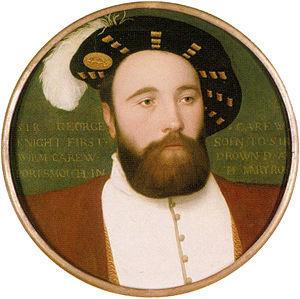
Sir George Carew était un soldat anglais, amiral et aventurier pendant le règne du roi Henri VIII d'Angleterre mort dans le naufrage du Mary Rose, navire phare de la Royal Navy lors de la bataille du Solent.
La Mary Rose était une caraque du début du XVIᵉ siècle, emblème de la Maison Tudor, qui faisait partie du programme naval du roi Henri VIII d'Angleterre. Après avoir servi durant 33 ans dans plusieurs guerres contre la France et l'Écosse et avoir été largement reconstruite en 1536, elle combattit pour la dernière fois le 19 juillet 1545. Alors qu'elle menait l'attaque contre les galères françaises, elle coula dans le Solent, le bras de mer séparant l'Angleterre de l'île de Wight, face au château de Southsea, dans lequel se trouvait Henri VIII. L'épave de la Mary Rose fut redécouverte en 1971 et une opération de sauvetage fut organisée en 1982. Celle-ci, l'un des projets les plus complexes et coûteux de l'histoire de l'archéologie maritime, permit de renflouer une grande section du navire et des milliers d'objets datant de la période des Tudors.